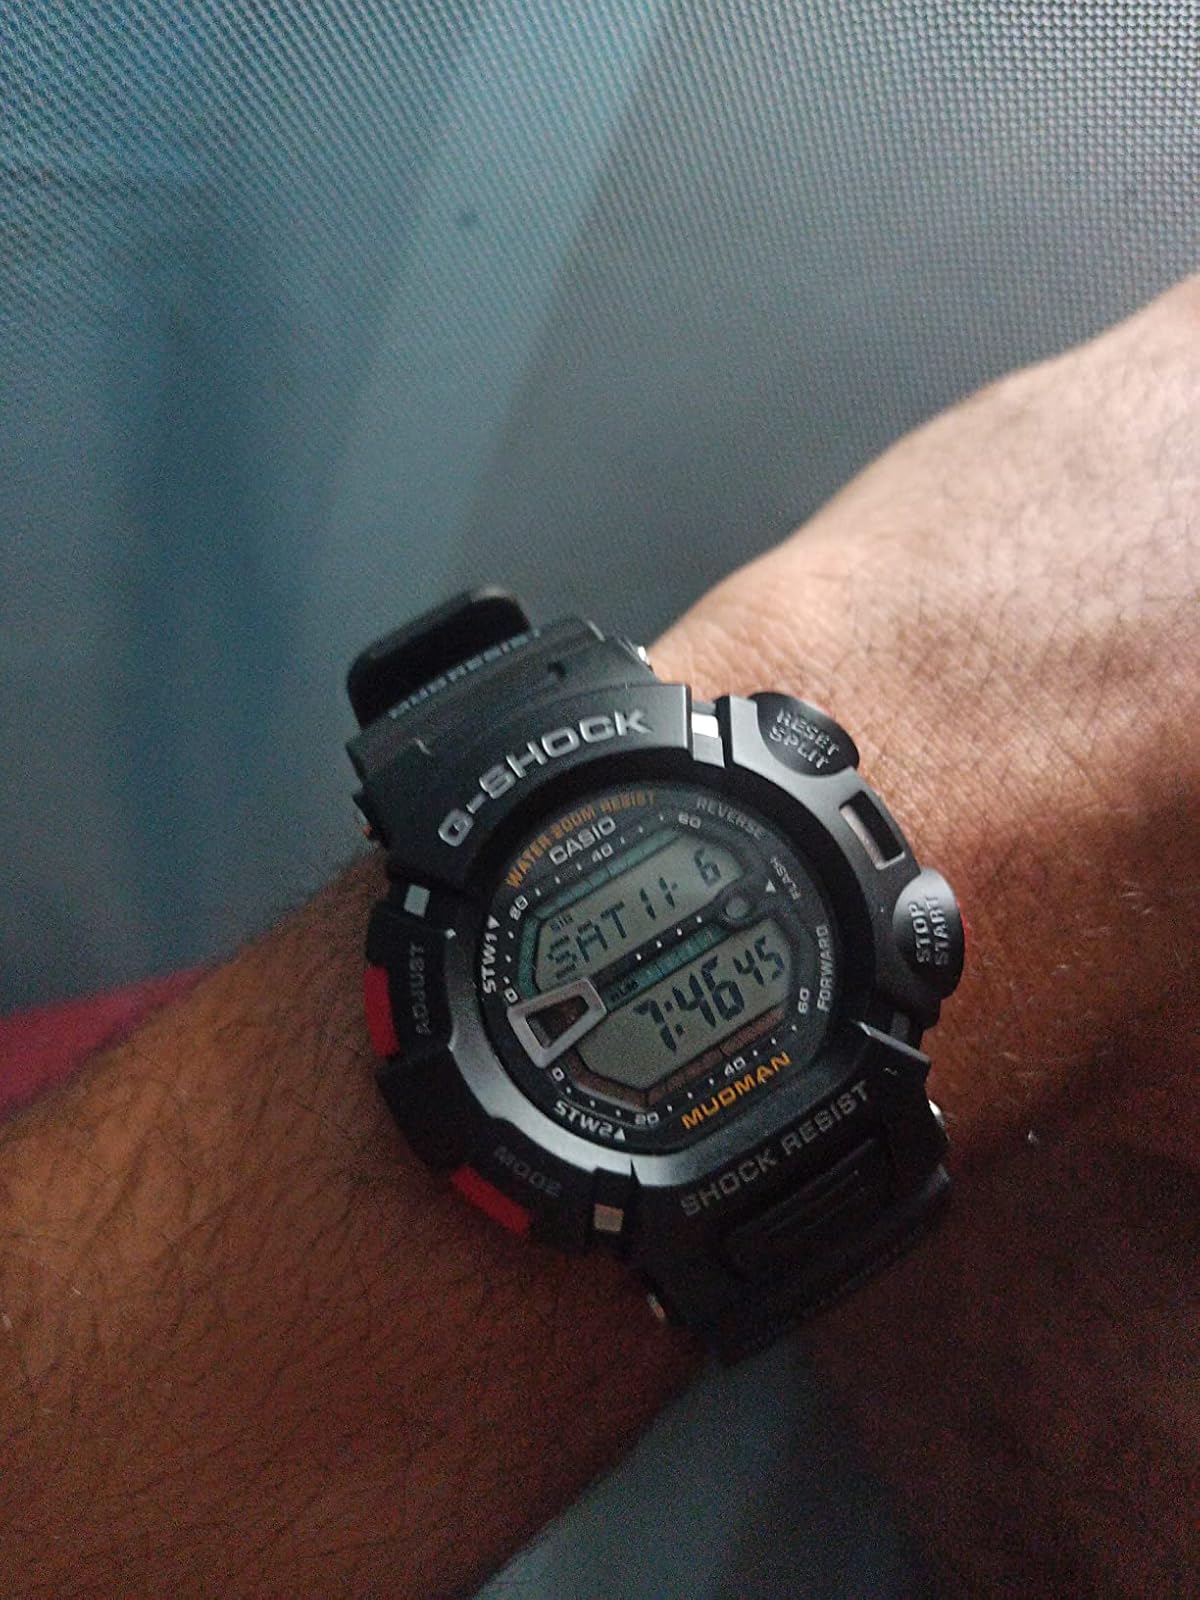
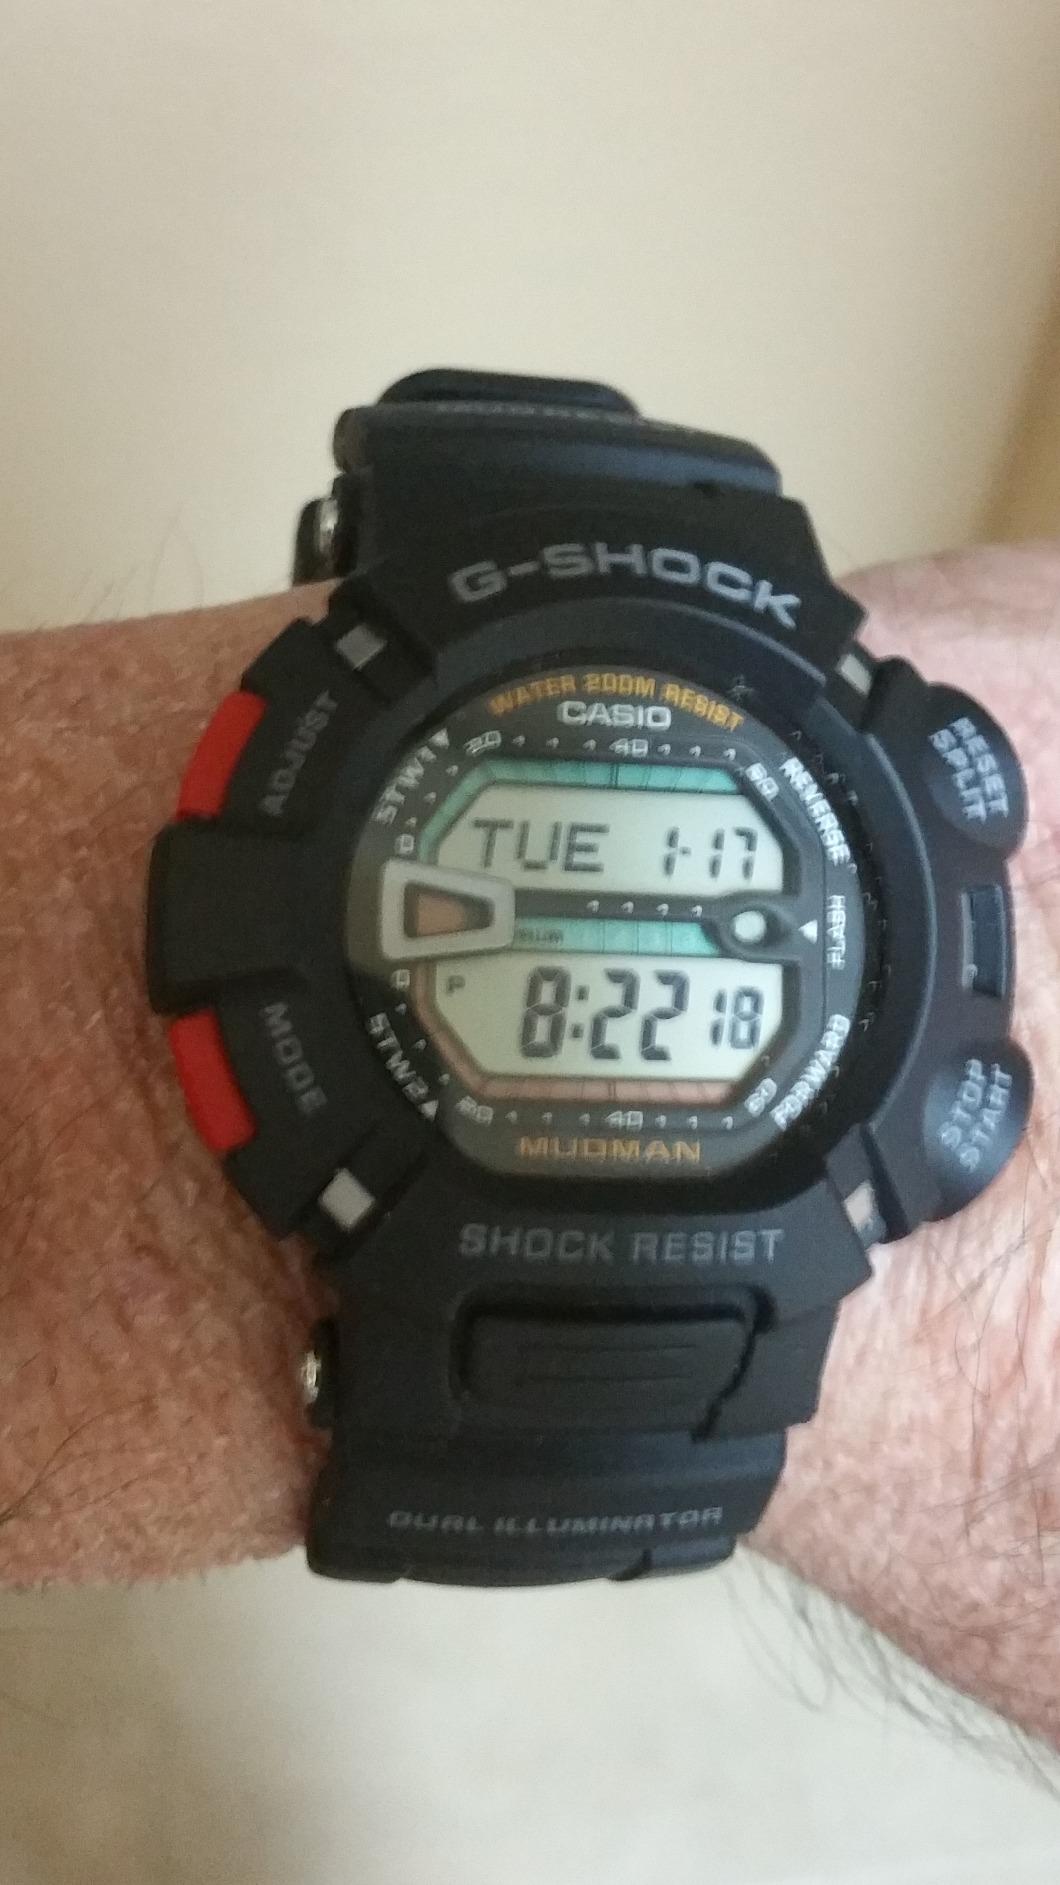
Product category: accessories_watch
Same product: yes